Loveland, Ohio

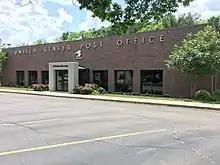
Loveland Post Office

Although the city's unusual name came from the last name of the village storeowner and postmaster, rather than the concept, Loveland has incorporated a "love" theme throughout the city. Loveland water towers and park signs sport the city's logo: a red heart inscribed with a sun, clouds, and the Little Miami River, and surrounded with the city's nickname, "Sweetheart of Ohio." The Loveland Post Office was the site of the United States Postal Service's issuance of a 29¢ commemorative "Love Sunrise" stamp on January 27, 1994, the first self-adhesive Love stamp. Each year since 1972, the Loveland Area Chamber of Commerce has run a special Valentine's Day program, which includes a poetry contest and the selection of a volunteer "Valentine Lady". The Valentine Lady helps stamp up to 20,000 envelopes by hand with a Valentine-themed cachet and cancellation that reads "There is nothing in this world so sweet as Love." The first Valentine Lady was Doris Pfiester. Loveland has held a greeting card design contest annually since 1989. , Valentine's Day is the only day of the year when non-residents may reserve Loveland City Hall for marriage ceremonies, other than for senior citizens.